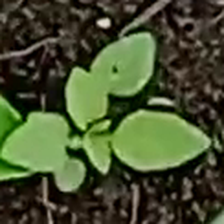
Weed species: Lamber_Quarter_plant(Chenopodium )